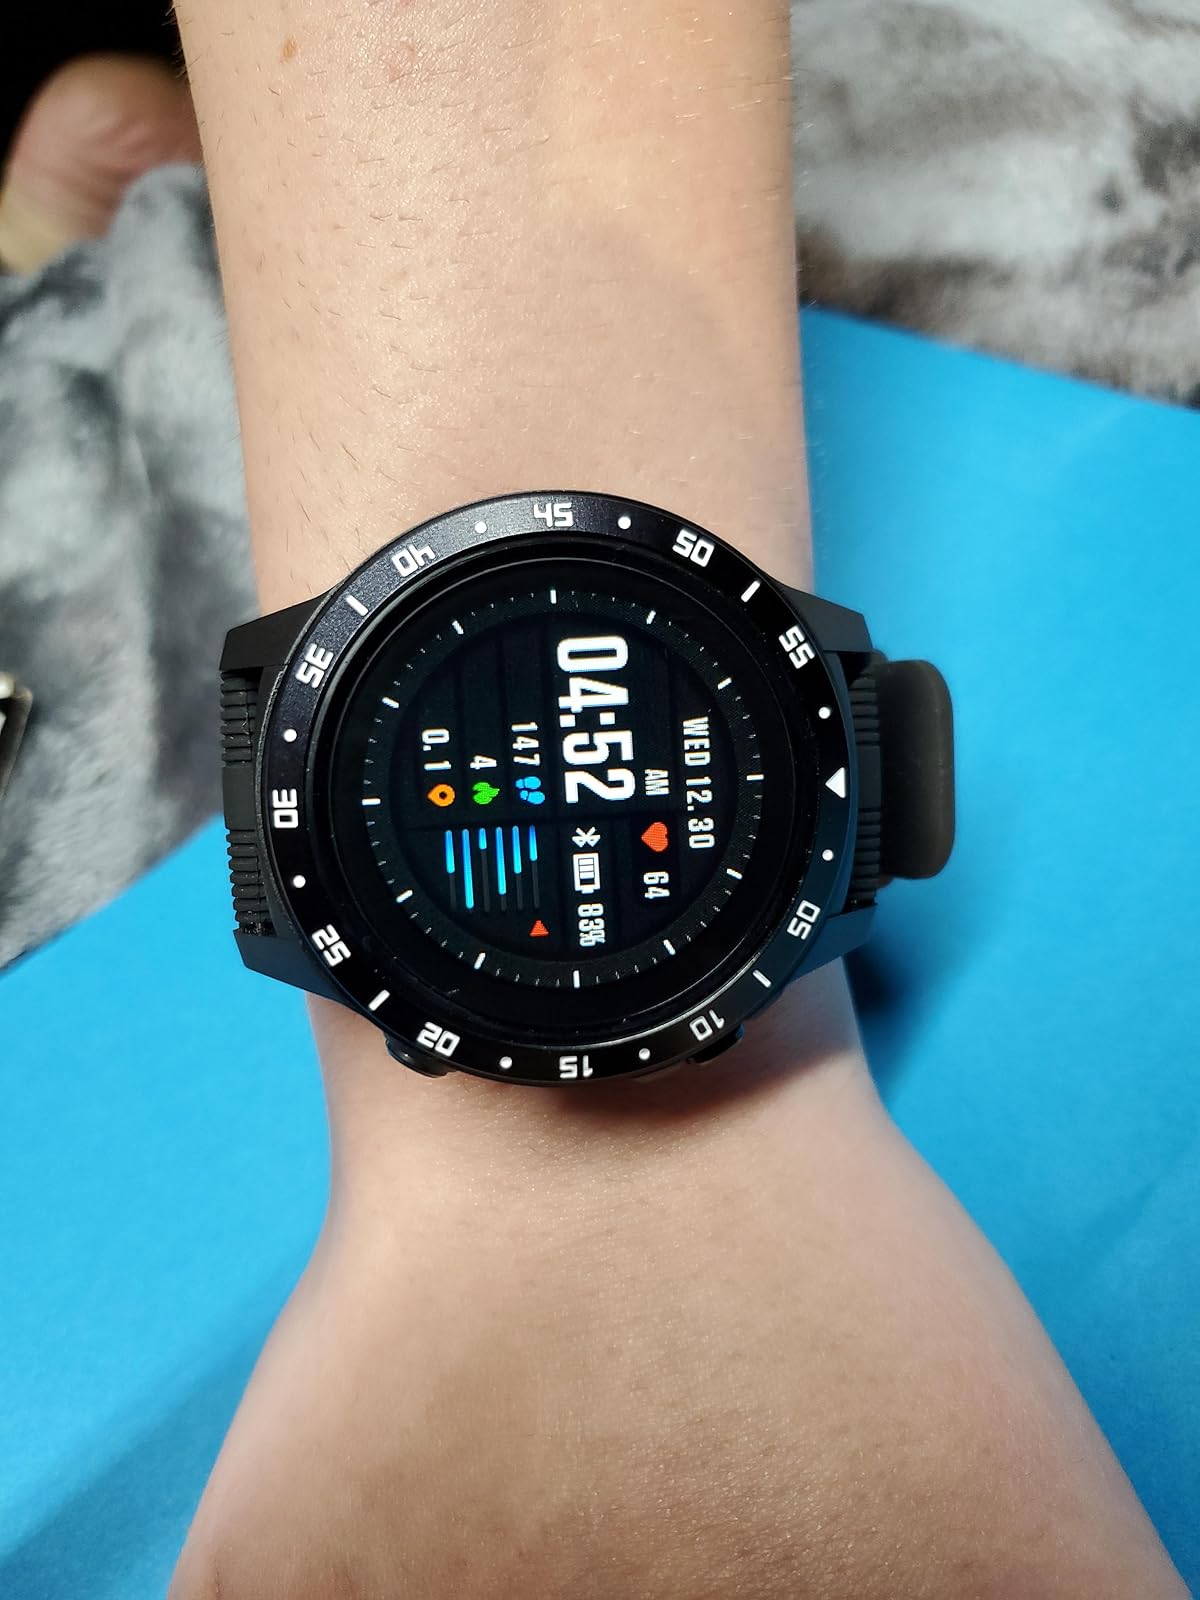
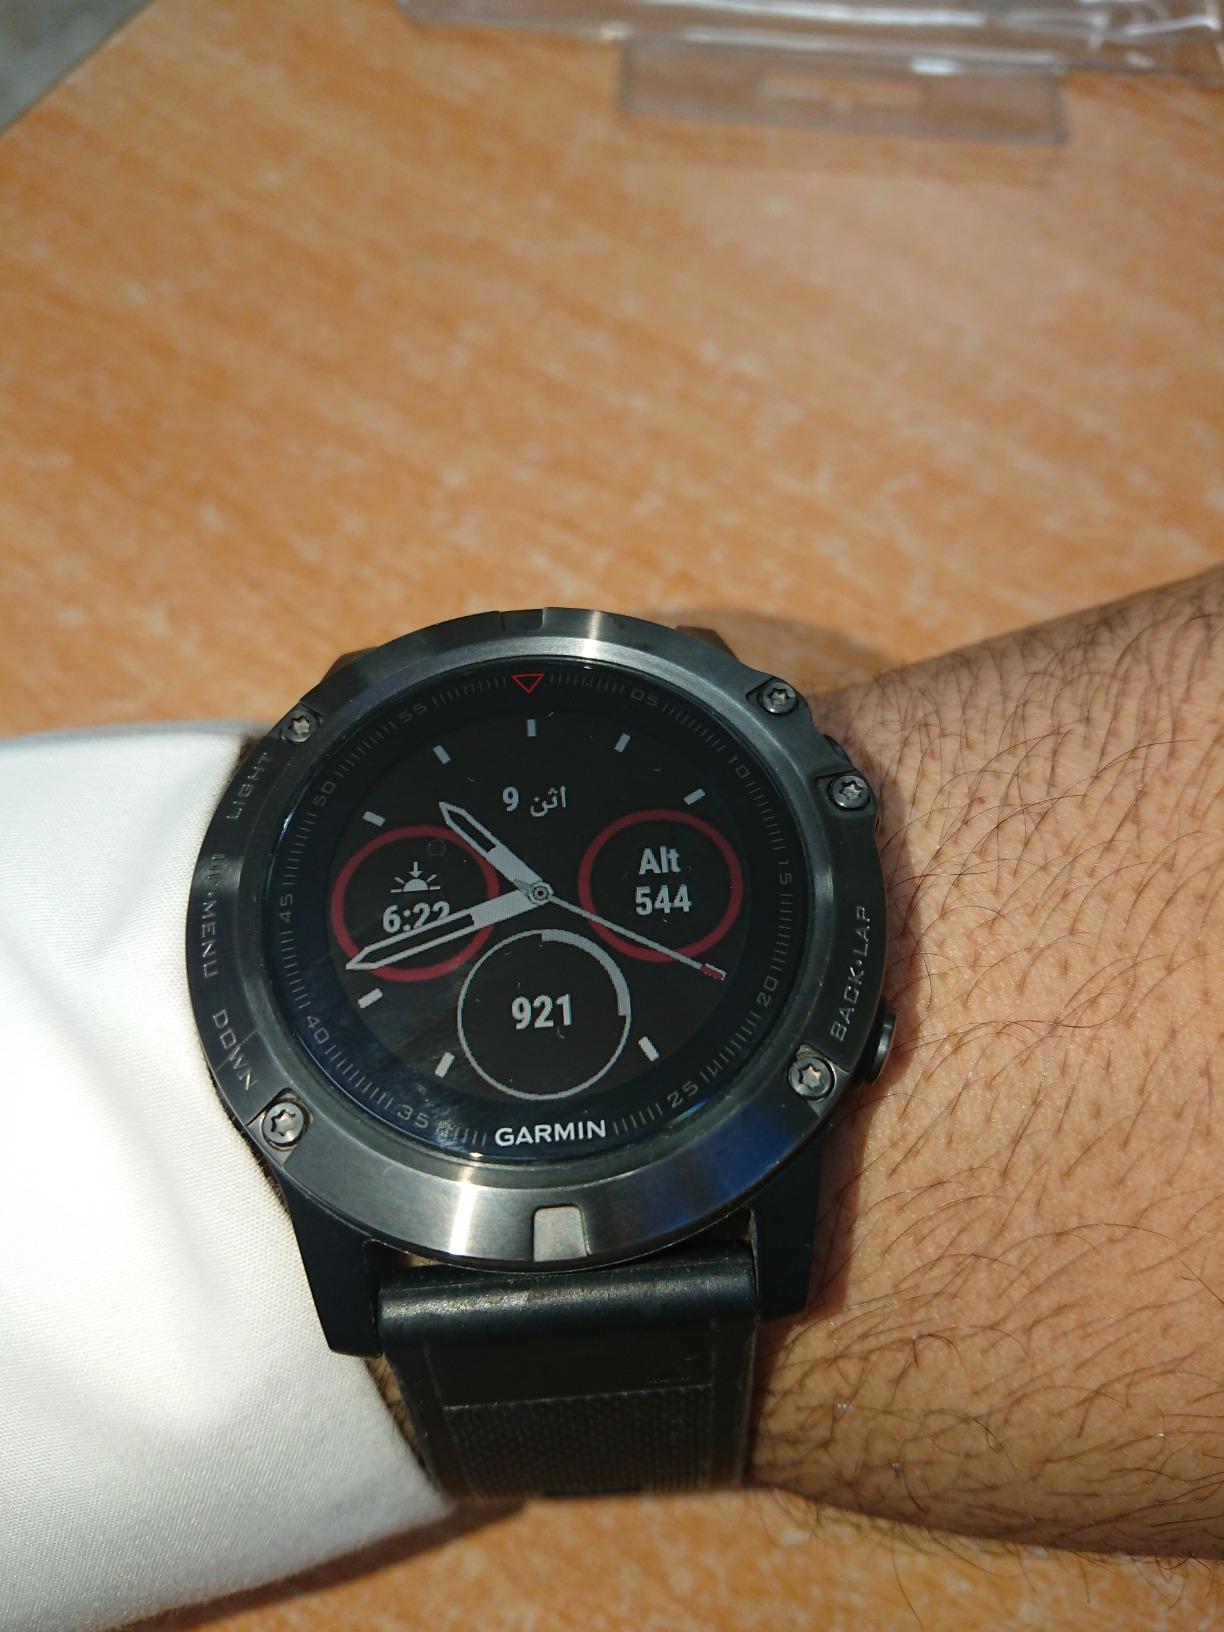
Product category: smartwatch
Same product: no